Campus of the University of Illinois Urbana-Champaign

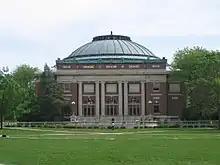
Foellinger Auditorium

Foellinger Aditorium marks the southern terminus of the Main Quad, directly facing the Illini Union. Originally known as the "University Auditorium," the structure was renovated as part of a donation from Helene Foellinger of Fort Wayne, Indiana. The structure was designed by Charles Blackall, a prominent Boston-based architect who specialized in theater design.